Mummy Punjabi

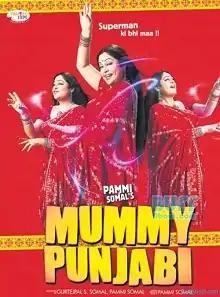

Mummy Punjabiis a 2011 film written and directed by Pammi Somal starring Kiron Kher, Kanwaljit Singh and Jackie Shroff in lead roles.